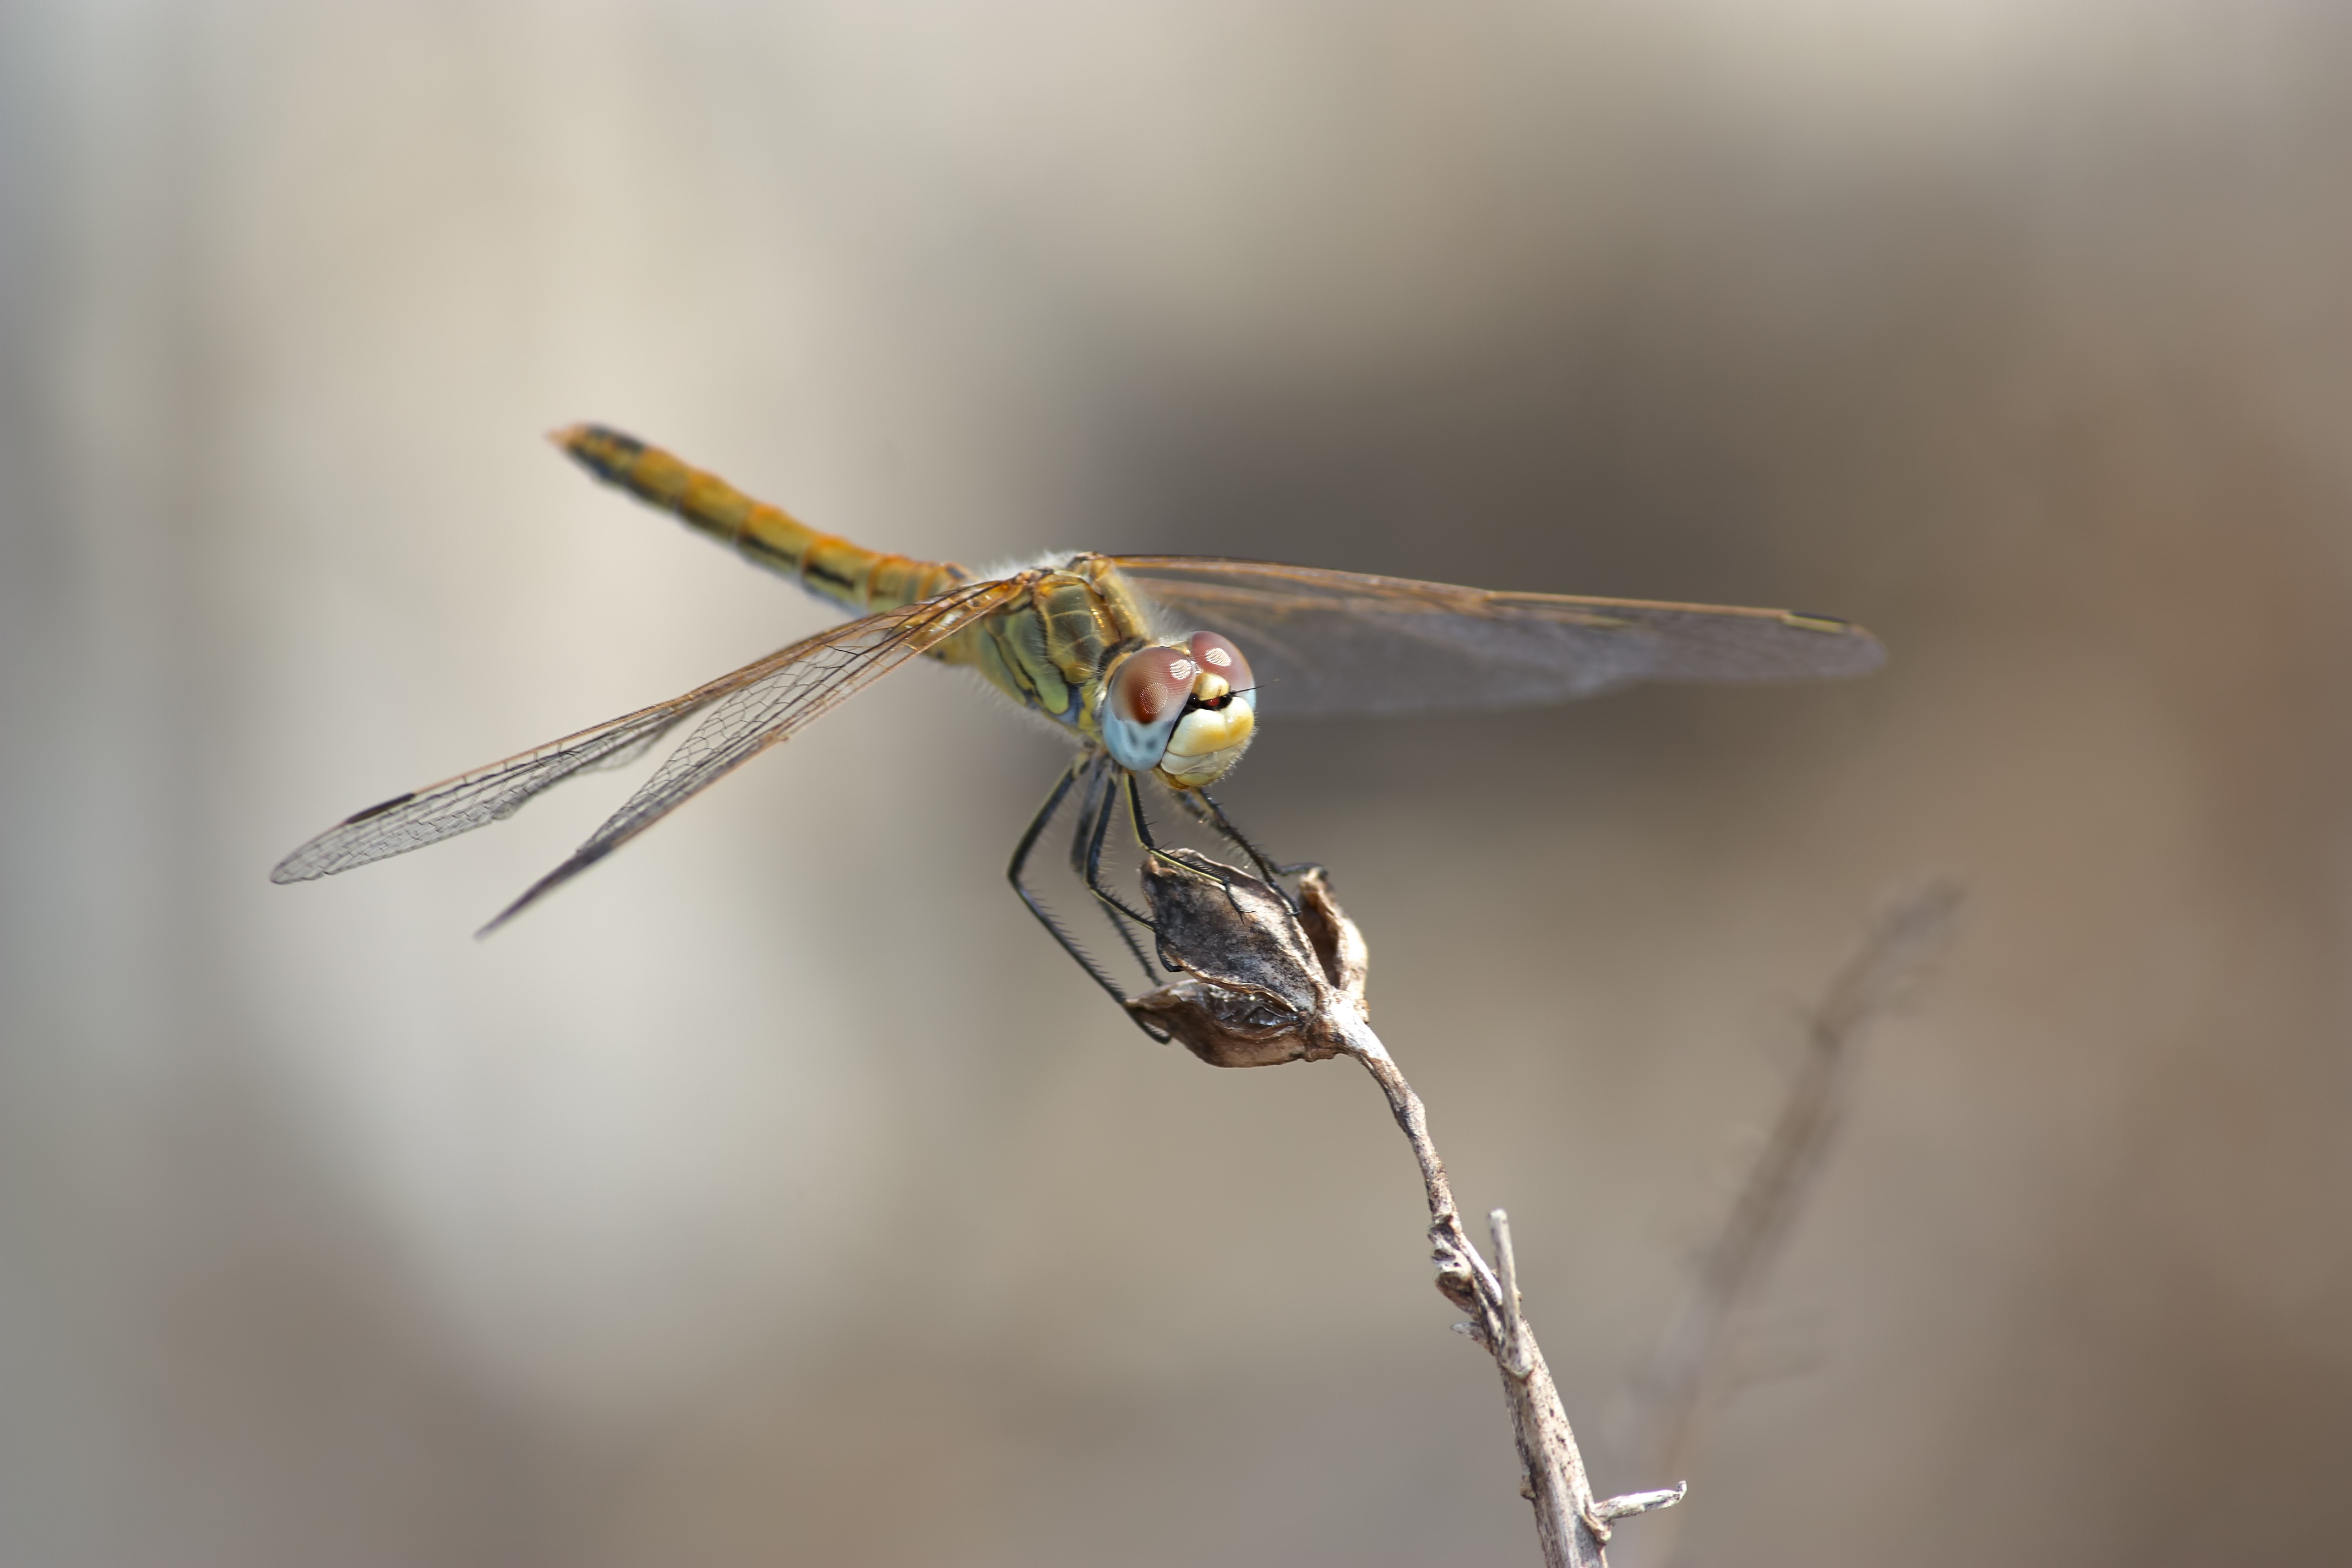
nature, wing, photography, fly, insect, fauna, invertebrate, close up, dragonfly, damselfly, macro photography, arthropod, plant stem, dragonflies and damseflies, net winged insects